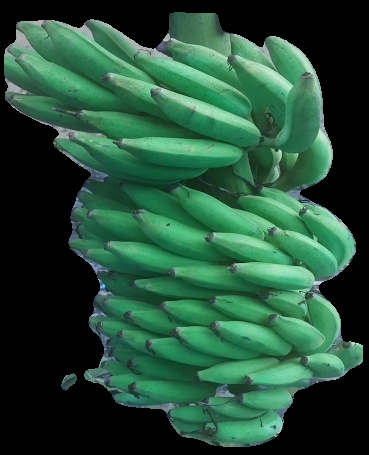
Variety: elakki-bale
Grade: grade2